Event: Nepal Earthquake
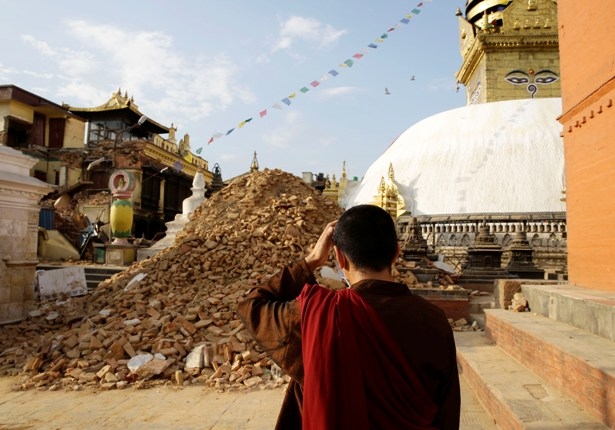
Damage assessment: damage